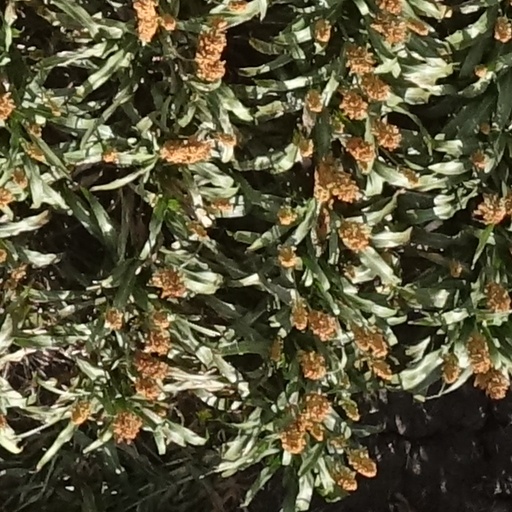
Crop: sorghum